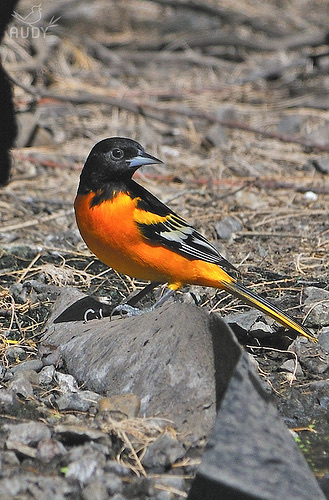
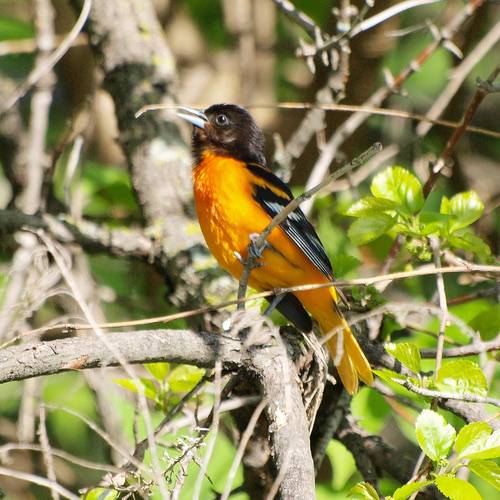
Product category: misc
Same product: yes